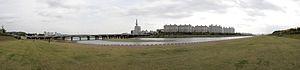
Panorama réalisé à la sortie du KAIST
Daejeon ou Taejon est une ville située au centre de la Corée du Sud, légèrement à l'ouest. Elle se trouve à 150 km au sud de Séoul.